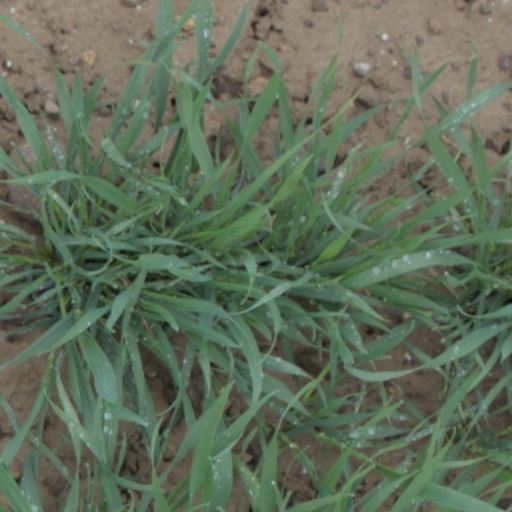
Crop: wheat